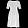
Label: Dress